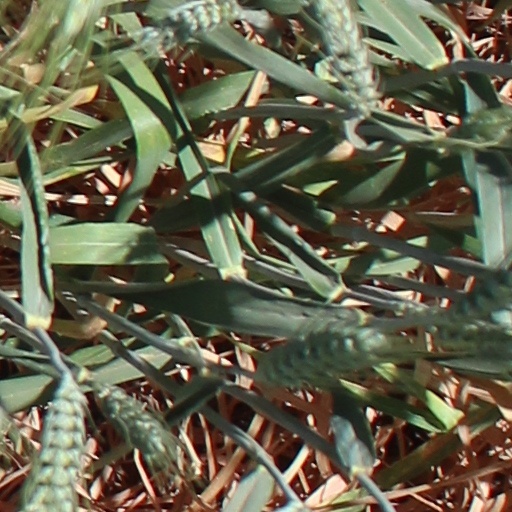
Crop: wheat